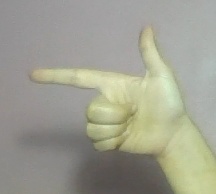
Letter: yaa